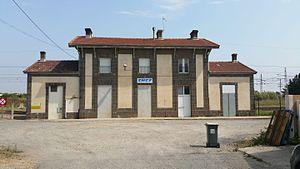
Vue de la gare de Vias en Juillet 2015.
La gare de Vias est une gare ferroviaire française de la ligne de Bordeaux-Saint-Jean à Sète-Ville, située sur le territoire de la commune de Vias, dans le département de l'Hérault, en région Occitanie.